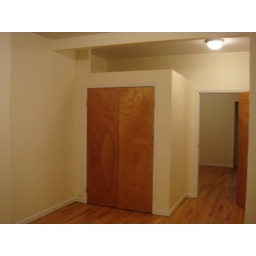
standing by windows looking at closet and out the door into the living room